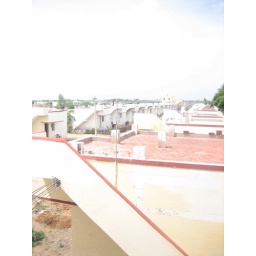
A view of the village from the library (26 houses in total).